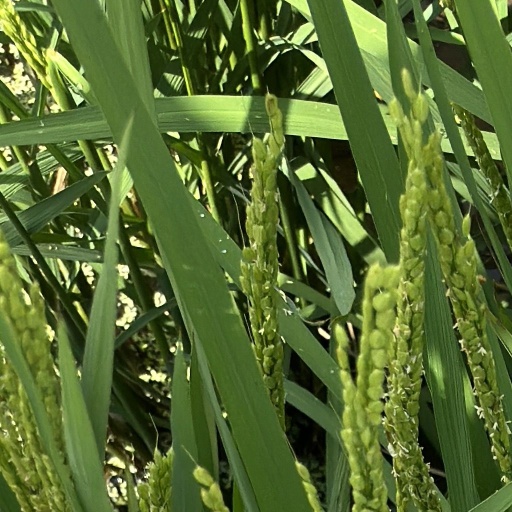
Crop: rice